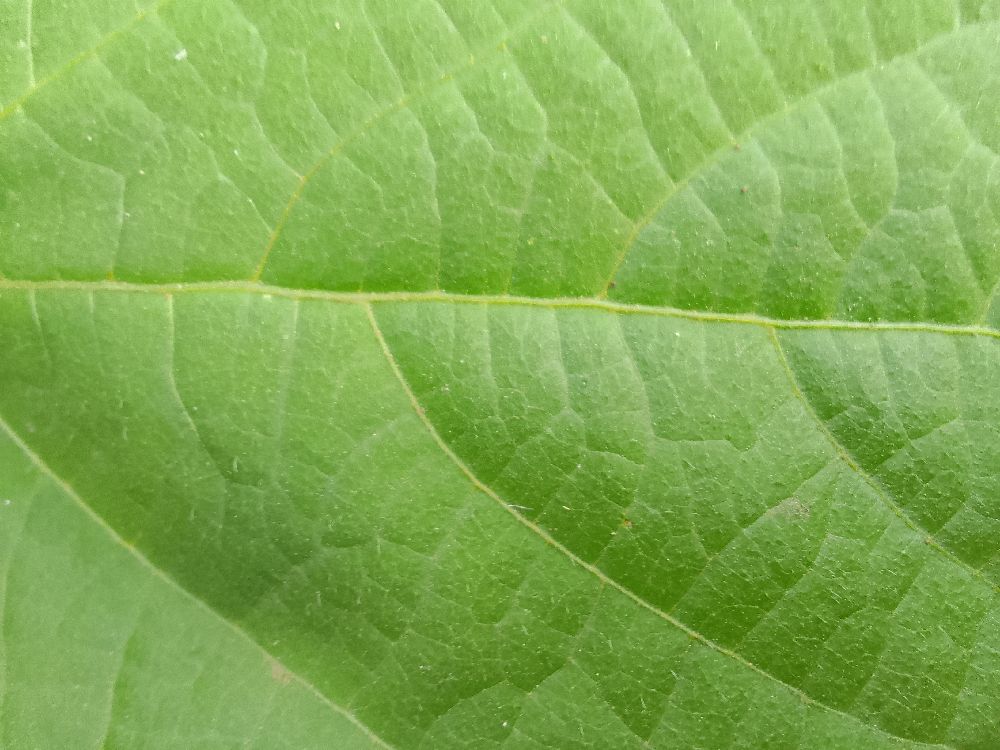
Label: healthy